City Rise

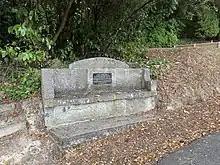
The Robert Gilkison memorial seat, situated on the path between Ross Street and Queens Drive in Belleknowes, overlooking the Belleknowes Golf Course.

Belleknowes is a smaller suburb, nestled within the Town Belt close to the points where City Rise, Mornington, and Roslyn meet. Its most notable feature is Belleknowes Golf Course, the closest golf course to the centre of Dunedin. A memorial seat dedicated to local historian Robert Gilkison overlooks the golf course with a view across the southern end of Otago Harbour to the suburb of Anderson's Bay. Belleknowes is also the site of the historic housing development the Windle Settlement, 20 houses designed for workers and built in 1906, which is now a registered historic area. Also of note within the suburb are several parks such as Jubilee Park and Robin Hood Park, the latter of which is home to the Beverly-Begg Observatory.